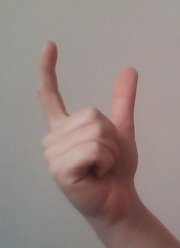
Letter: nun